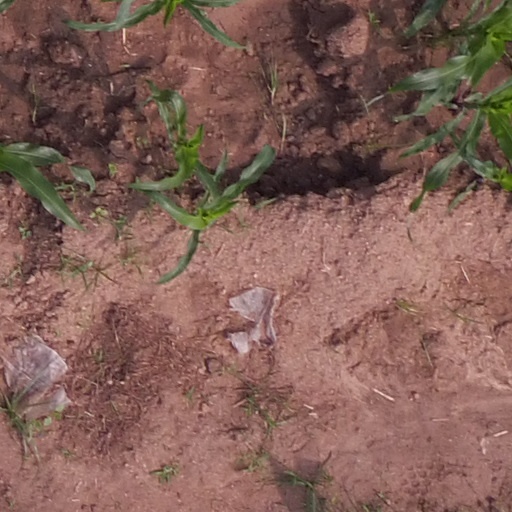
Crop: maize; corn